Lost Children Archive

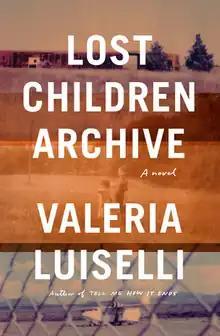
First edition cover

Lost Children Archive is a 2019 novel by writer Valeria Luiselli. Luiselli was in part inspired by the ongoing American policy of separating children from their parents at the Mexico–United States border. The novel is the first book Luiselli wrote in English.